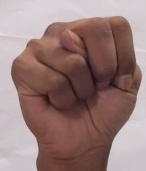
ASL sign: N